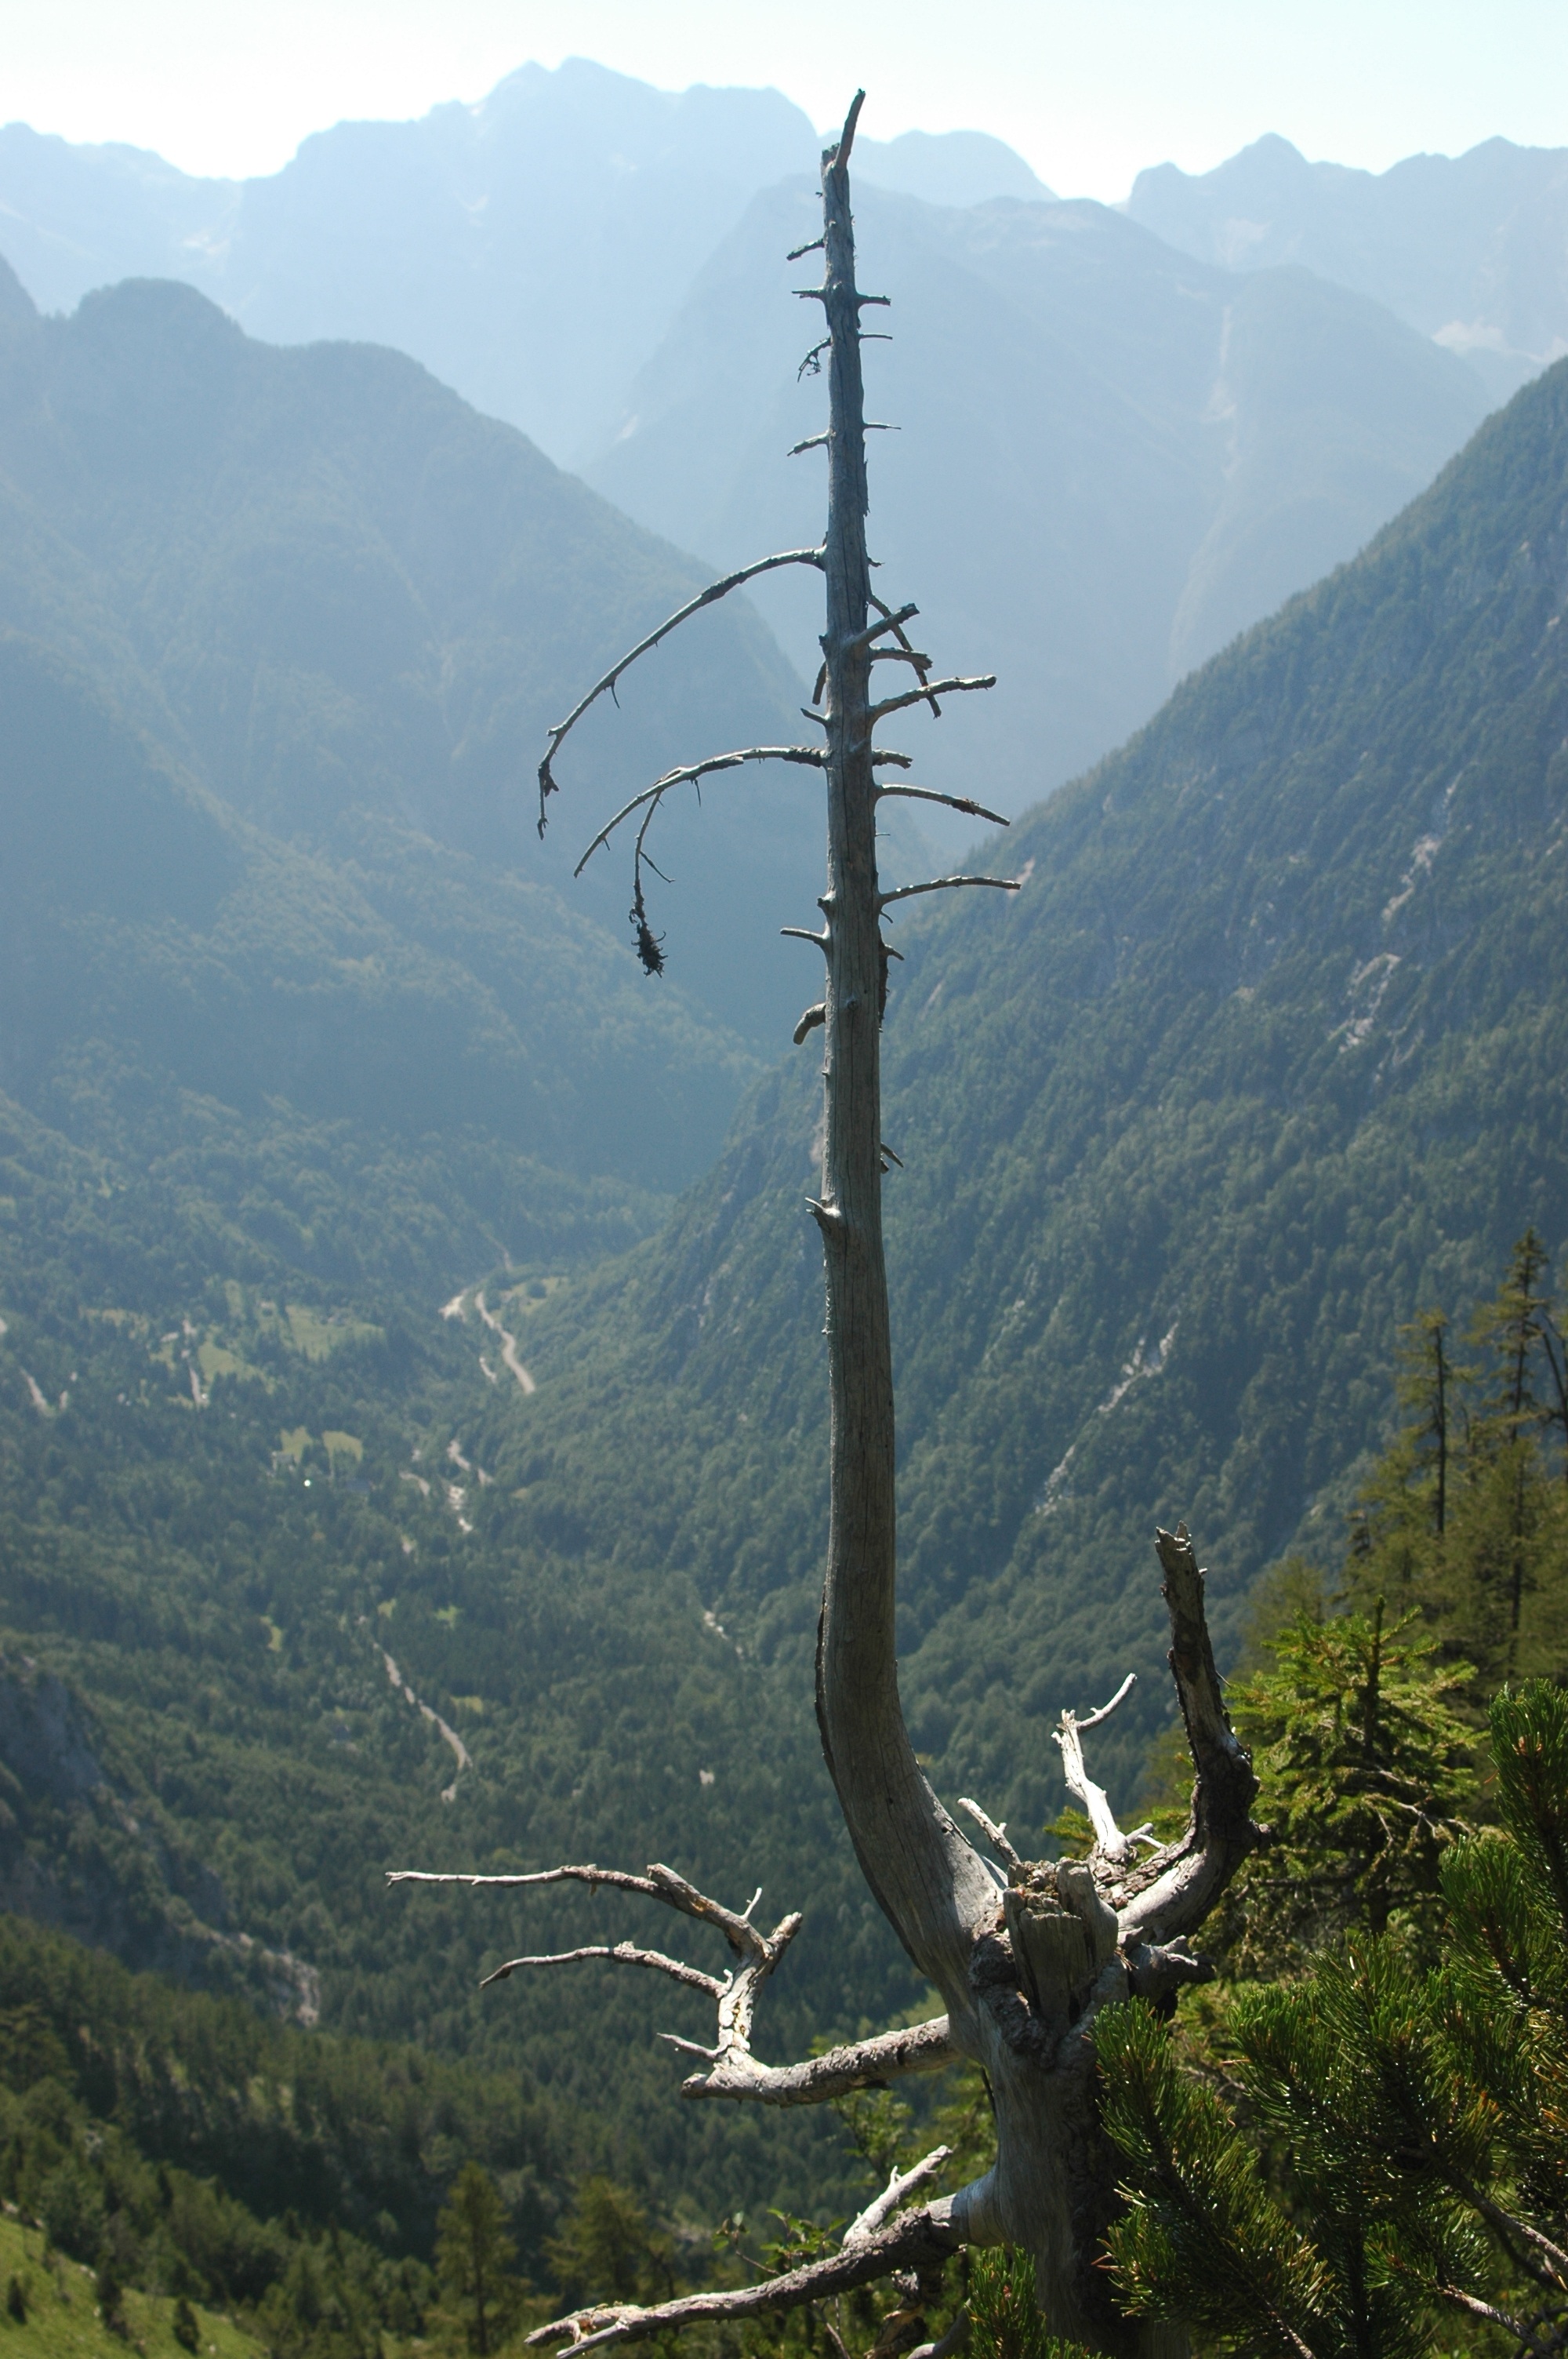
landscape, tree, nature, forest, wilderness, walking, mountain, trail, adventure, mountain range, dead, ridge, summit, alps, slovenia, landform, mountain pass, geographical feature, mountainous landforms